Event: Nepal Earthquake
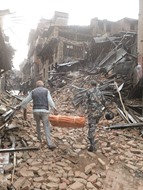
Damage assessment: damage